Flavianus Michael Malke

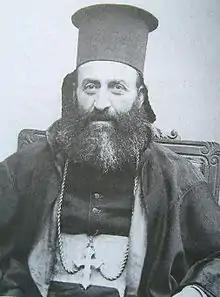
Bet. 1913-5.

Flavianos Michael Malke, born Ya'Qūb Melkī; (1858 – 29 August 1915) was an Eastern Catholic prelate of the Brothers of Saint Ephrem of an Syriac background. He became the Syrian Catholic eparch of Gazarta (modern Cizre). Malke was killed in Gazarta during the Assyrian genocide after he refused to convert to Islam.